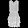
Label: Dress